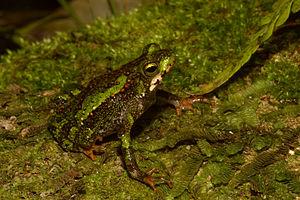
Incilius coniferus est une espèce d'amphibiens de la famille des Bufonidae.